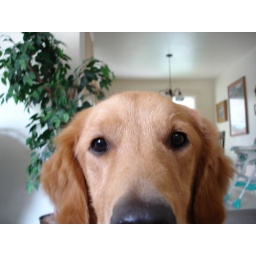
Our dog Skipper had a seizure last night. Keep him in your puppy prayers. : (